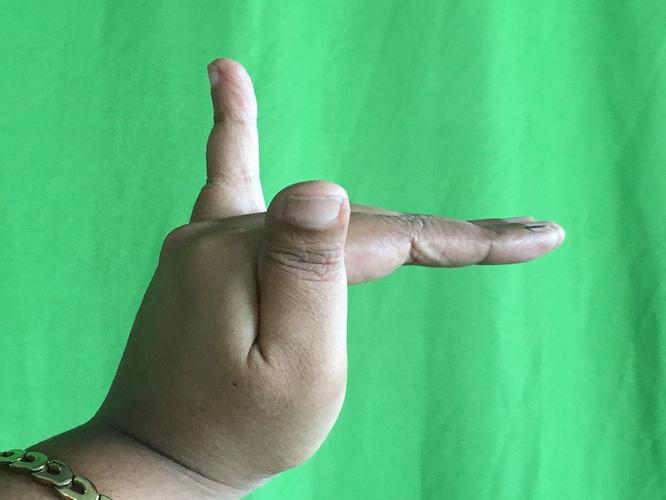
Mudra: Mrigasirsha
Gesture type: single_hand